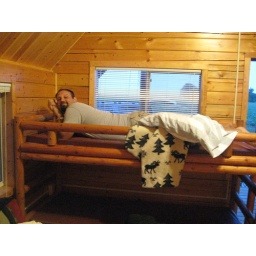
cute little girl in her top bunk